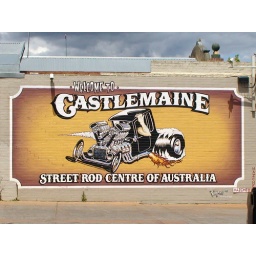
This sign appears on the wall of a petrol station in Castlemain (obviously)